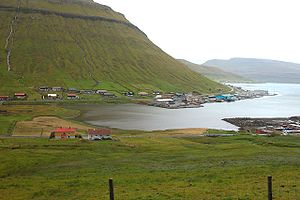
Fjorde på Færøerne
Enden av Kollafjørður
Liste over fjorde på Færøerne. Listen omfatter større bugte, vige og fjorde i egentlig forstand, men ikke sunde.